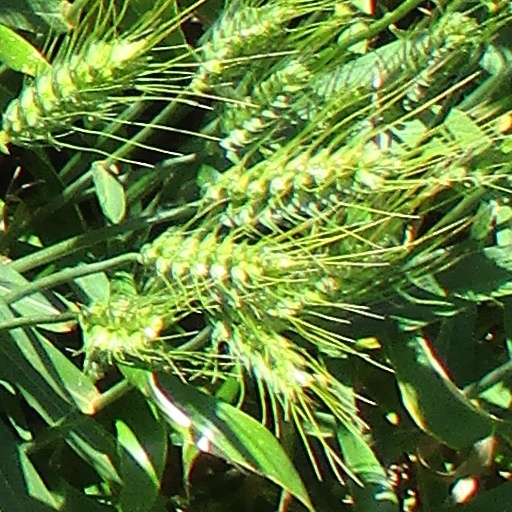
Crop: wheat